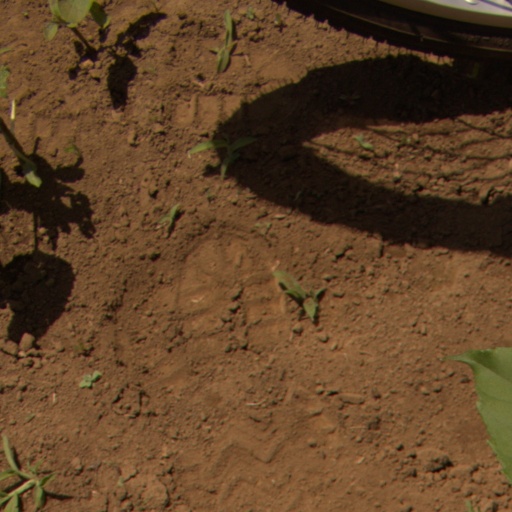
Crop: Jerusalem artichoke